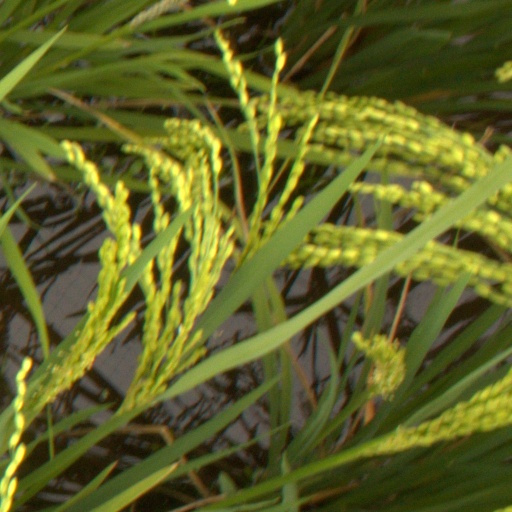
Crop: rice